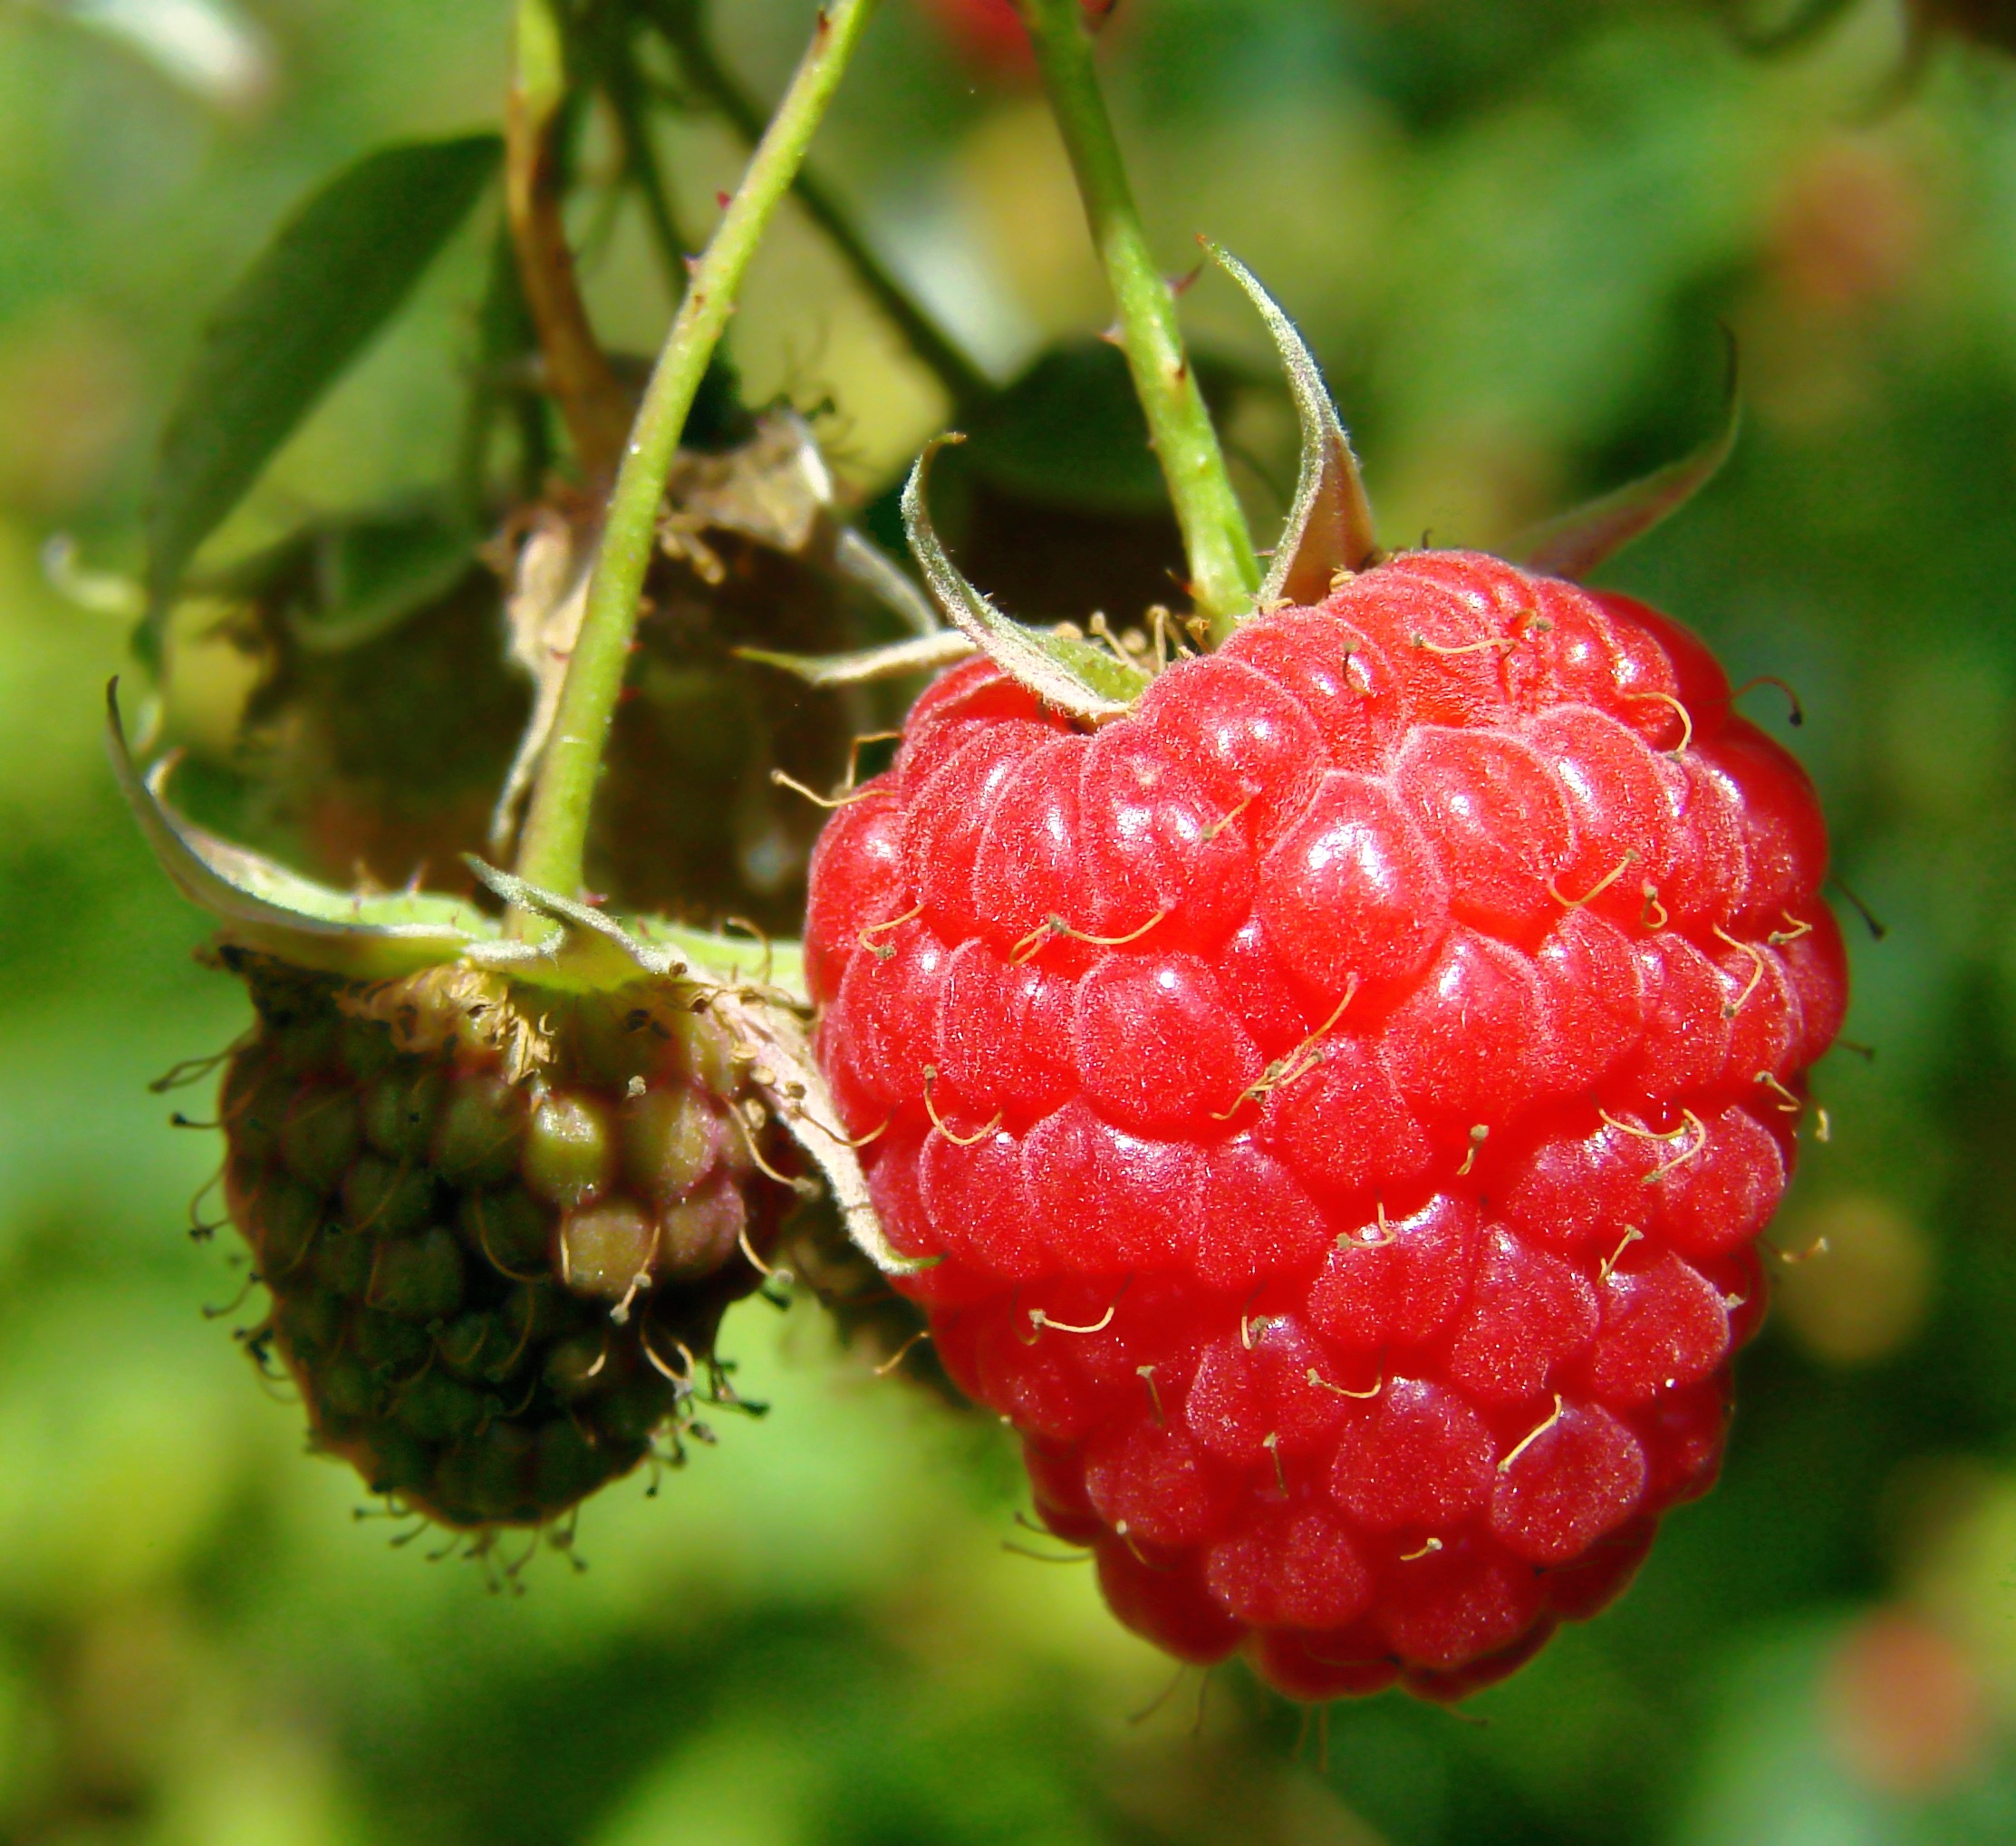
nature, plant, raspberry, fruit, berry, sweet, flower, ripe, food, red, produce, natural, fresh, juicy, healthy, delicious, blackberry, nutrition, shrub, tasty, strawberries, red fruit, flowering plant, unripe, land plant, zante currant, chinese hawthorn, loganberry, wine raspberry, wild red raspberry